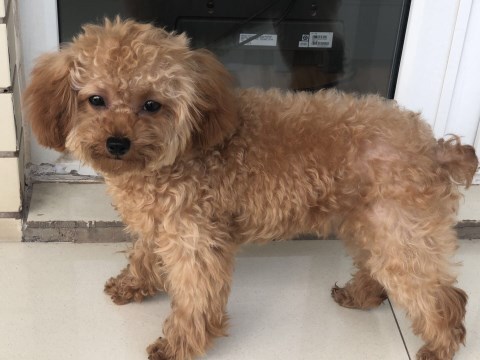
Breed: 2925-n000114-toy_poodle